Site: brandenburg
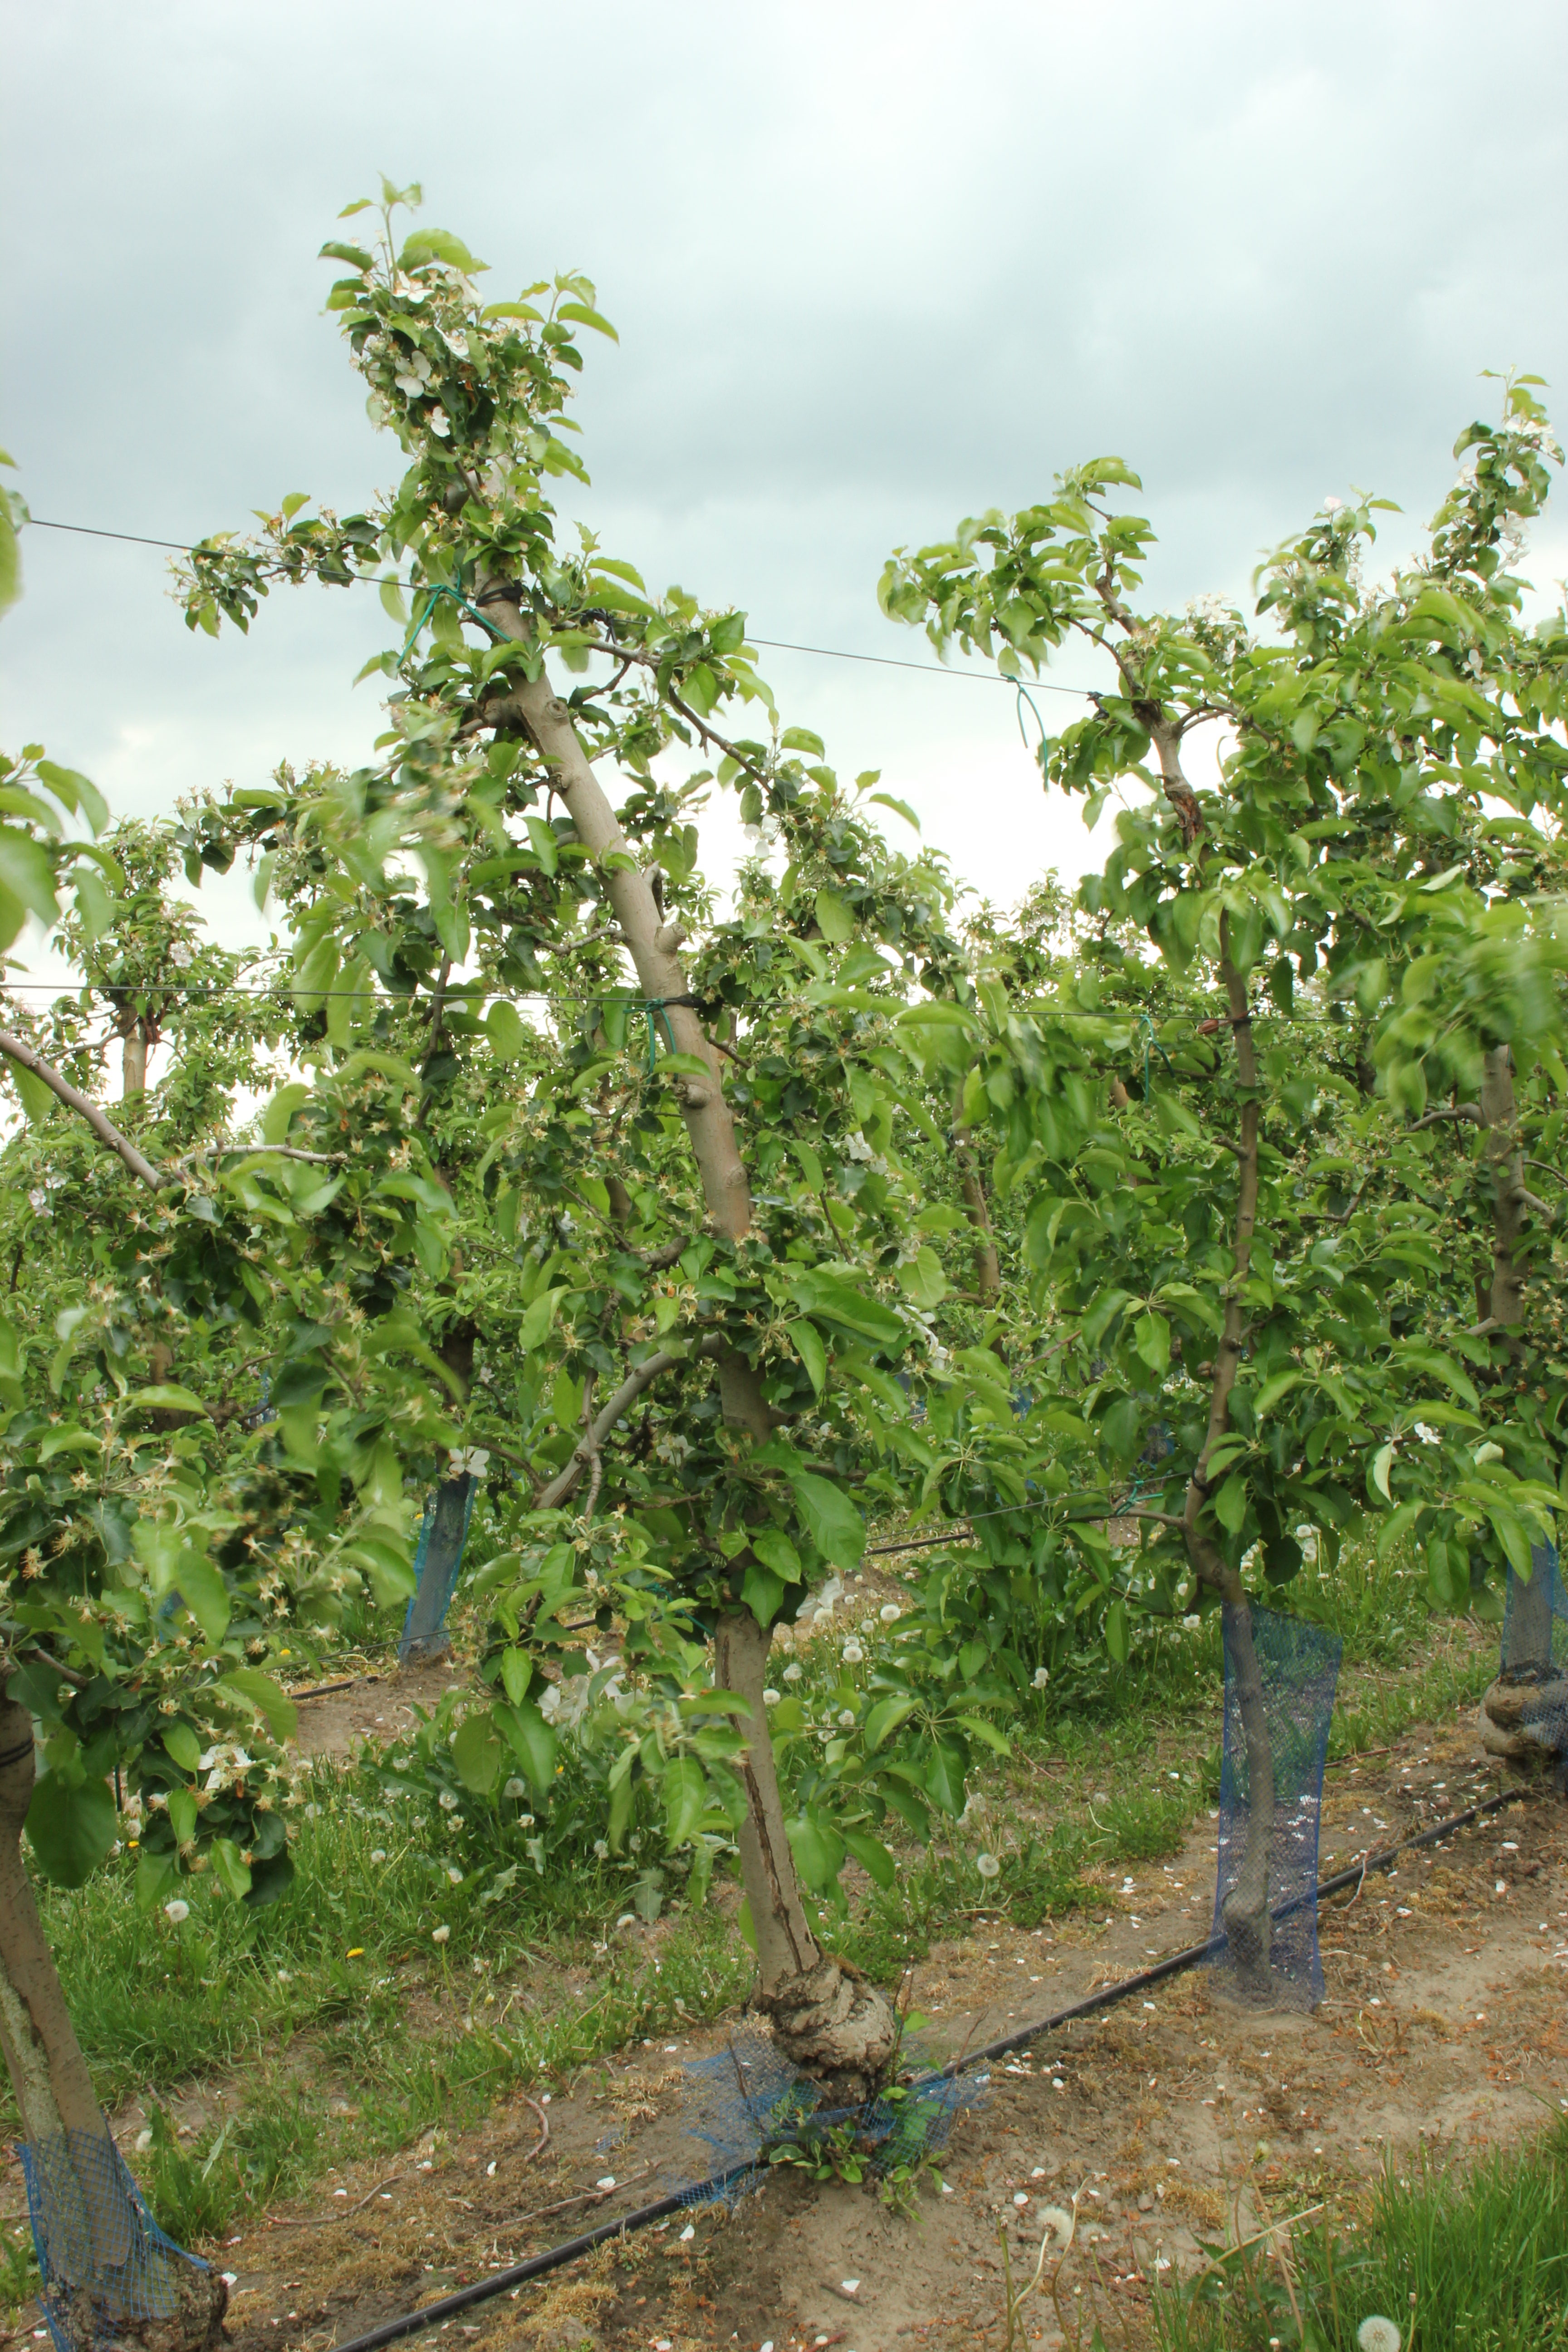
Growth stage (BBCH 67): Flowering